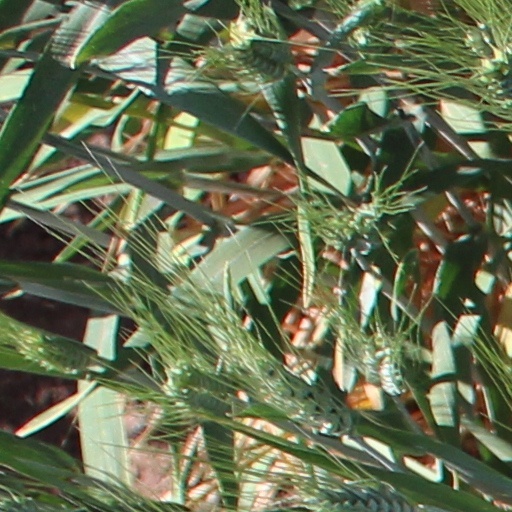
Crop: wheat